Paul Ignace Mella

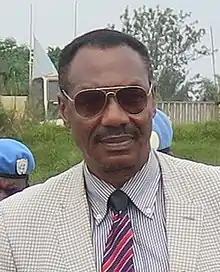
General Paul Ignace Mella, ambassador of Tanzania to the Democratic Republic of the Congo, 2017.

Lieutenant General Paul Ignace Mella, a native of the United Republic of Tanzania, is the Force Commander of the African Union-United Nations Hybrid Operation in Darfur (UNAMID). He was appointed to this position by United Nations Secretary-General Ban Ki-moon and African Union Chairperson Nkosazana Dlamini-Zuma on 4 June 2013.